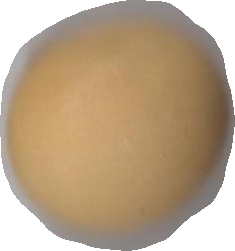
Variety: Dega